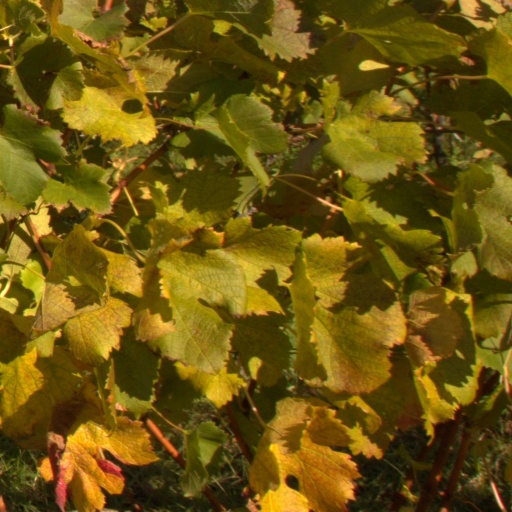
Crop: grape